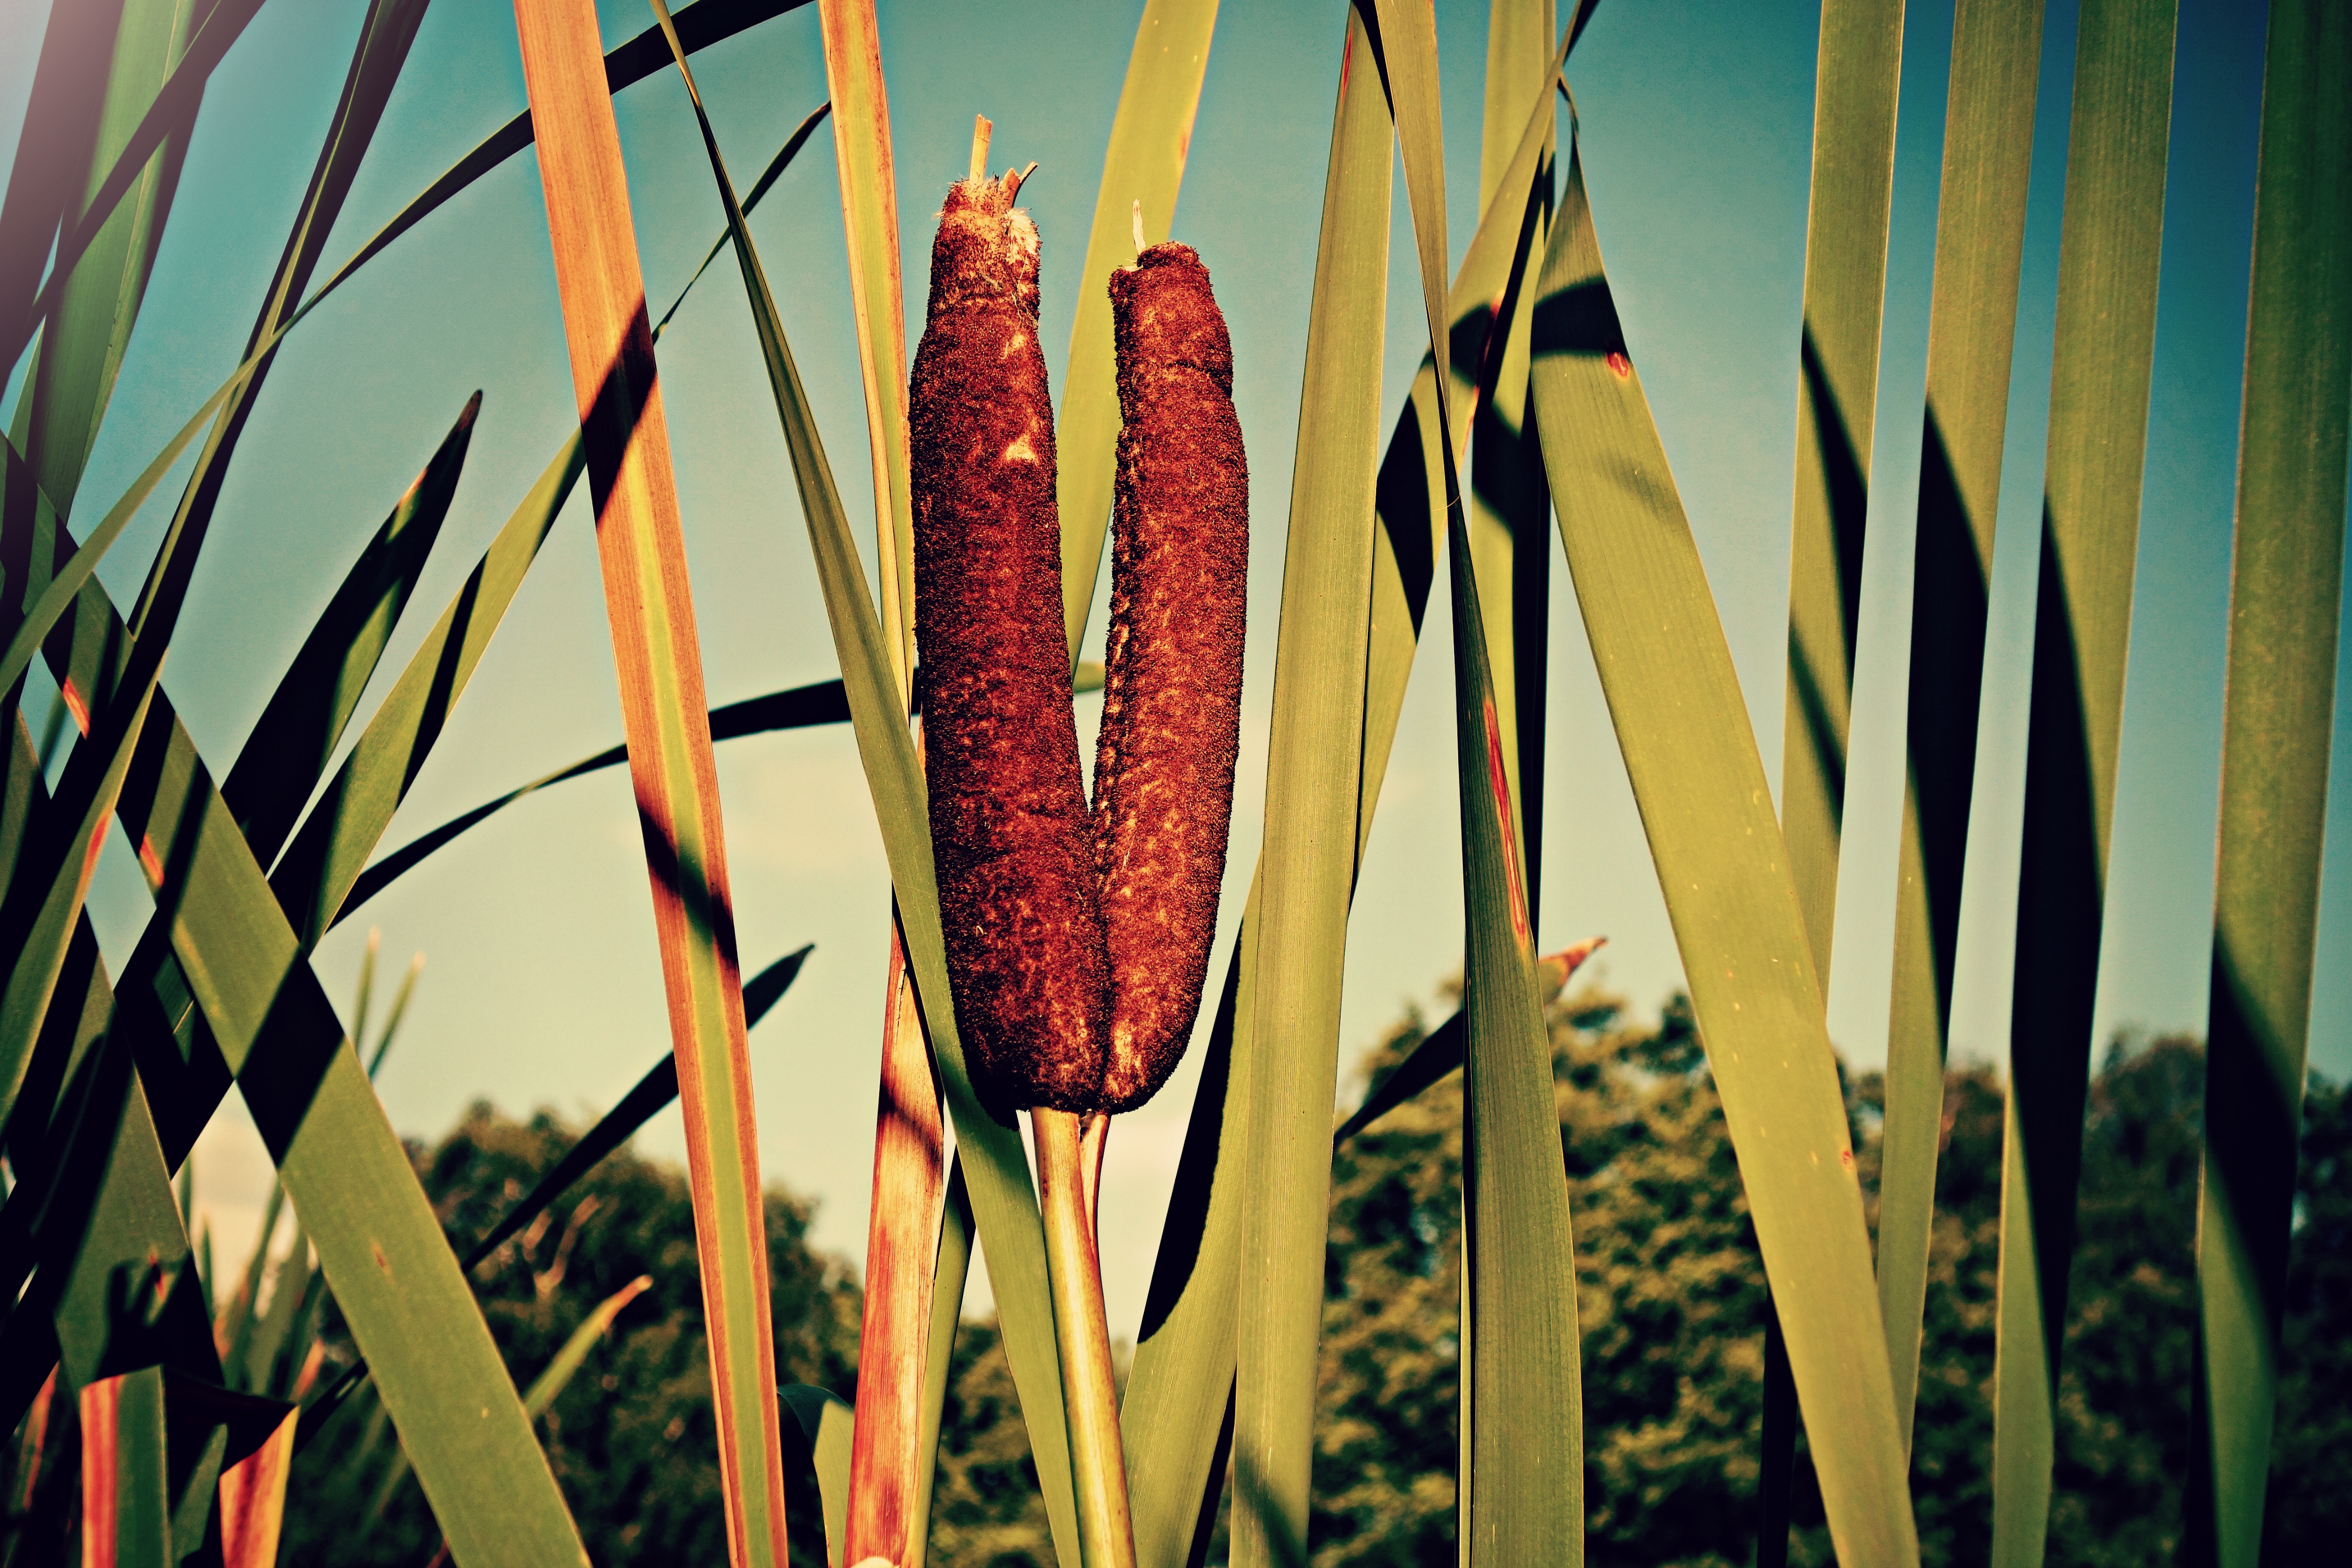
nature, marsh, plant, sunlight, leaf, flower, red, color, autumn, botany, flora, wetland, macro photography, latifolia, cattail, bulrush, broadleaf, common bulrush, common cattail, great reedmace, cooper's reed, cumbungi, grass family, plant stem, arecales